Sarah Whitley

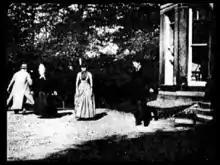
Whitley (second left) in "Roundhay Garden Scene", directed by Louis Le Prince

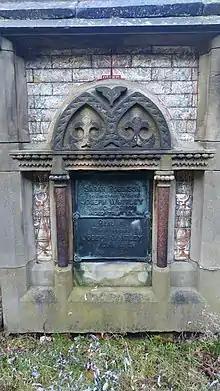
Gravestone in Roundhay Churchyard, Leeds, of Sarah Robinson, and her husband, Joseph Whitley

Sarah Whitley (née Robinson, 1816 – 24 October 1888) is credited as the earliest-born woman known to have appeared in a film. She was the mother-in-law of cinematic pioneer Louis Le Prince and was filmed by him 10 days before her death, aged 72.